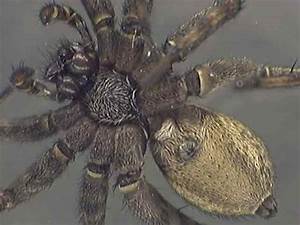
Label: spider